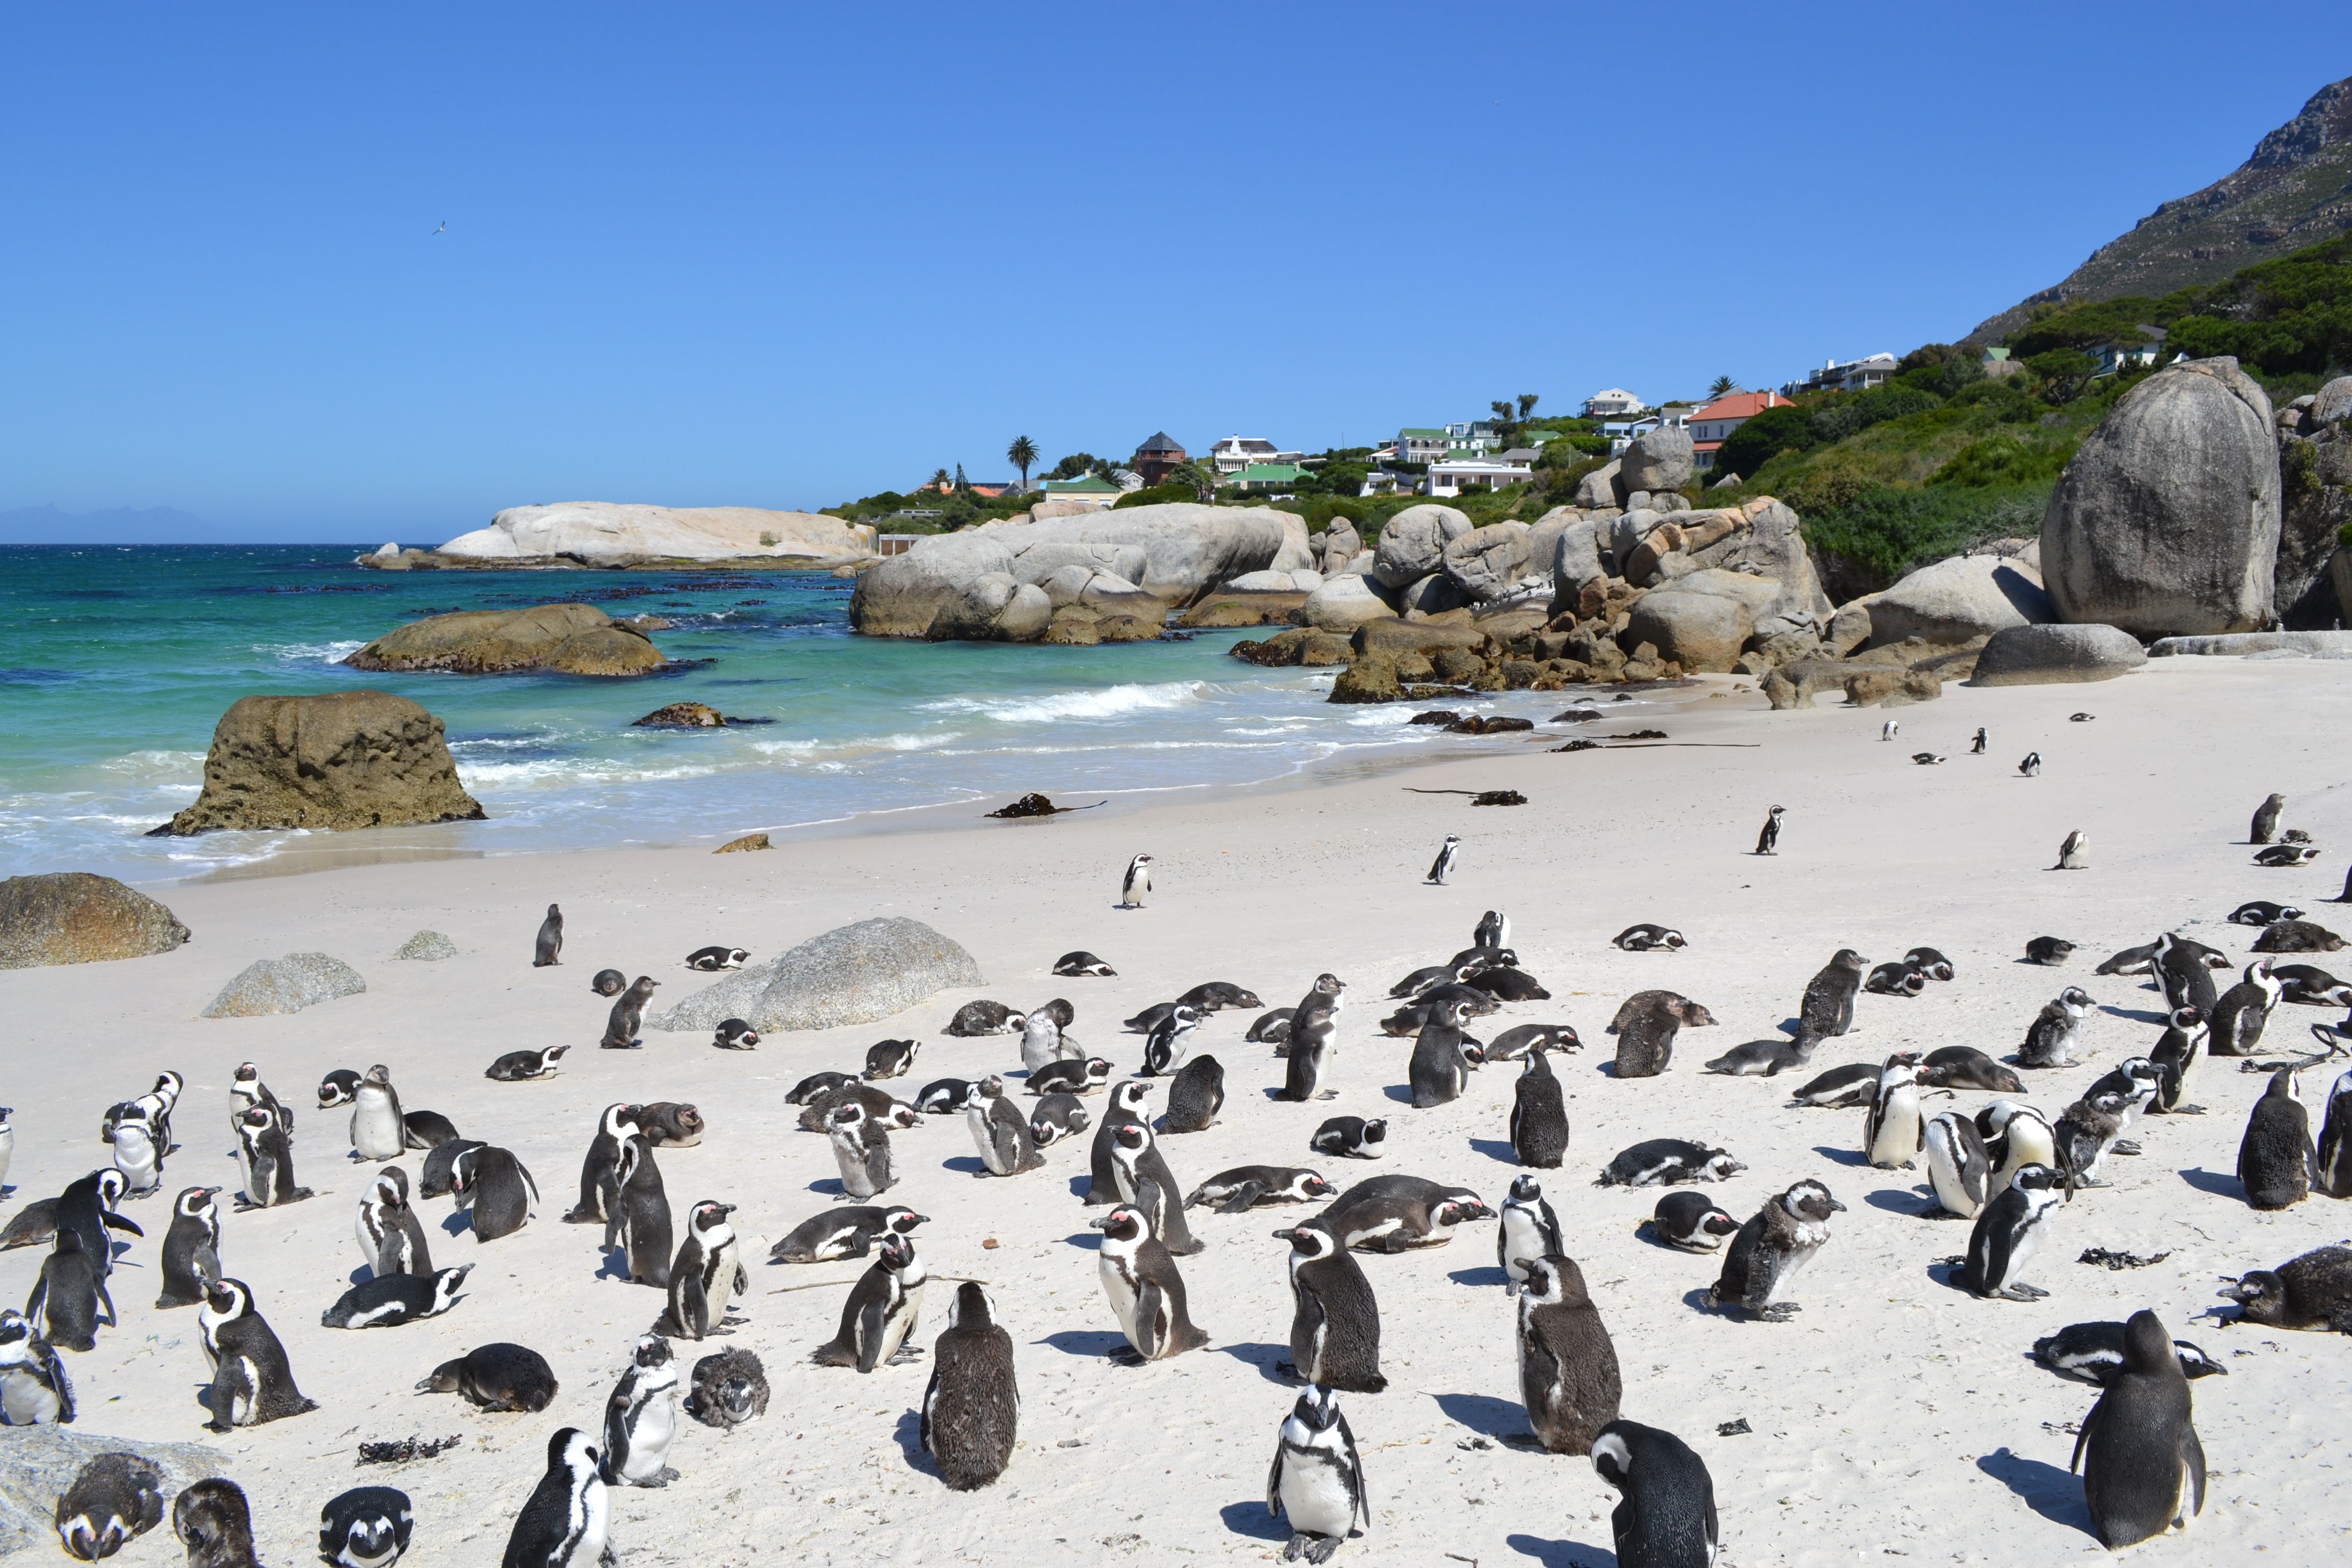
beach, sea, coast, ocean, bird, penguin, penguins, south africa, cape town, flightless bird